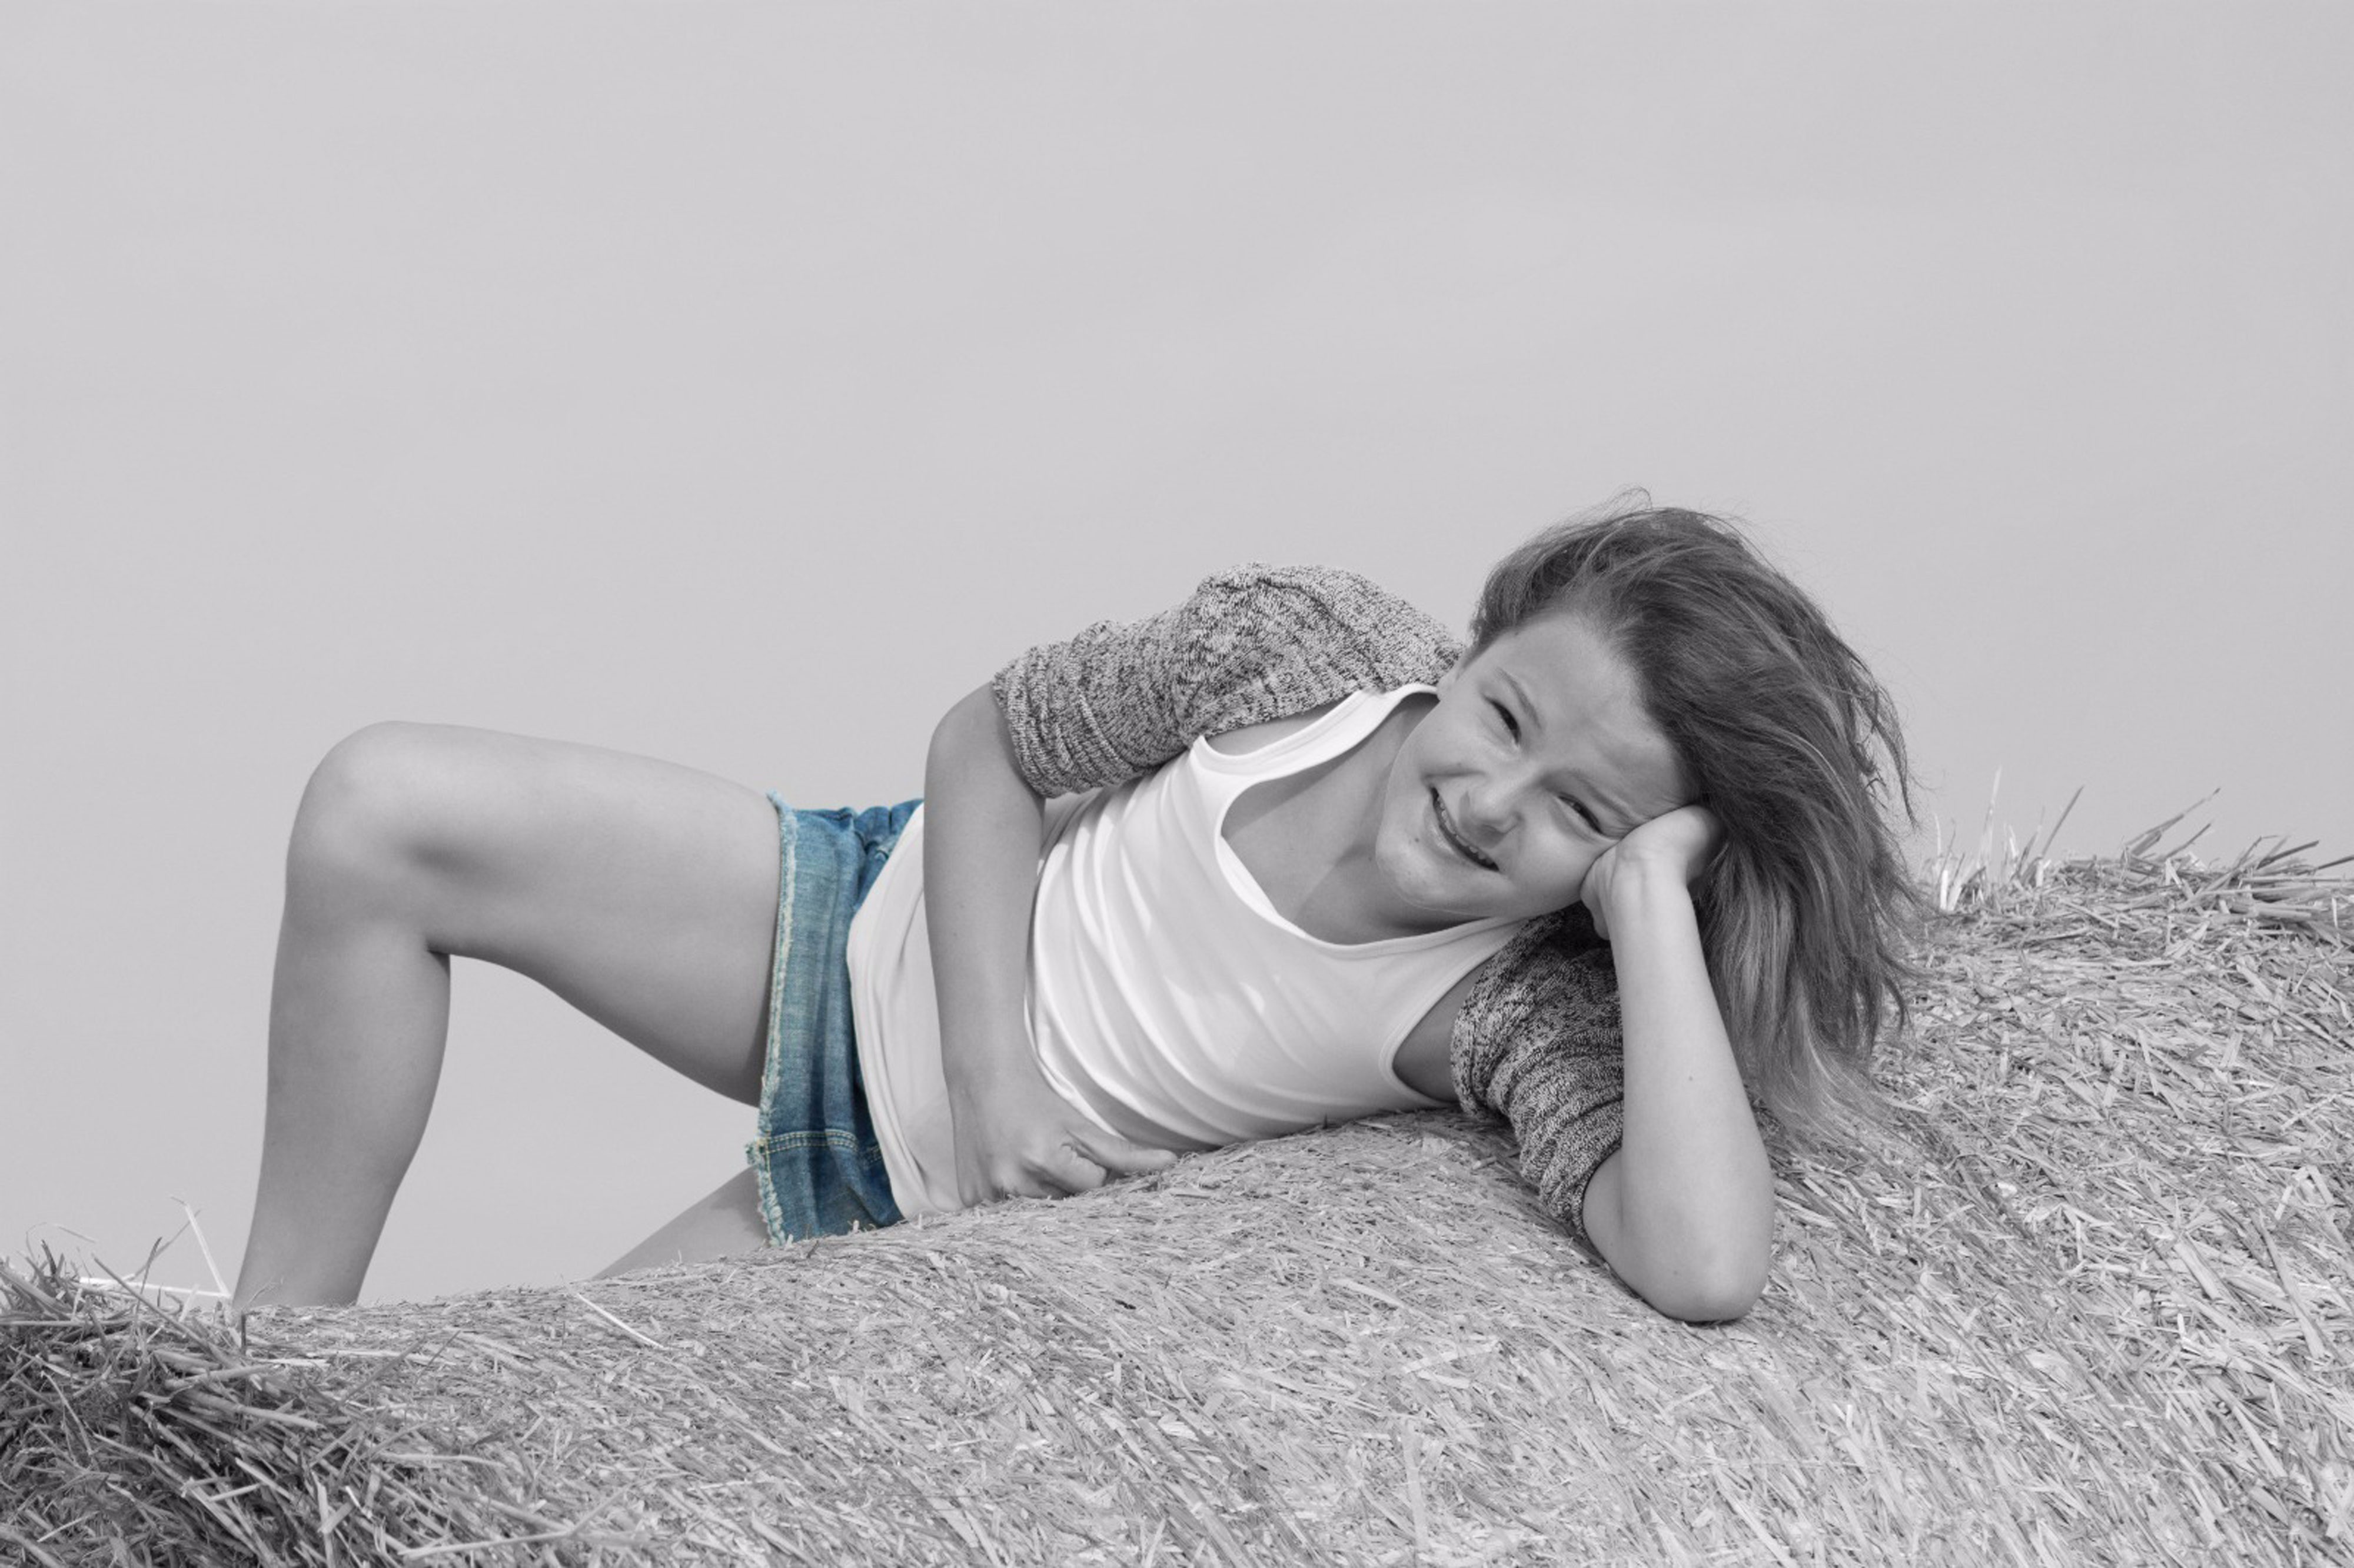
hand, nature, person, black and white, girl, woman, hair, photography, leg, portrait, model, young, sitting, romance, child, human, long hair, human body, face, eyes, photograph, beauty, blond, pretty, emotion, interaction, photo shoot, sense, monochrome photography, portrait photography, human positions, human action, art model